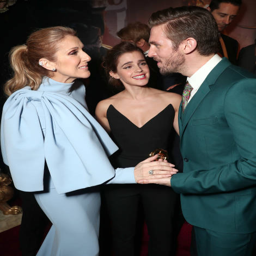
soft rock artist , actors attend the premiere .